Spoofed URL

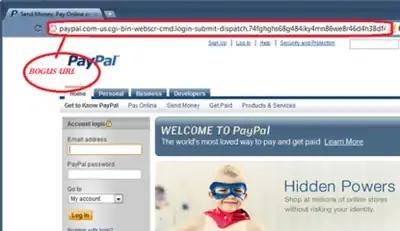
Spoofed URL contributing to PayPal phishing scam

PayPal, an e-commerce business allows money transactions to be made through the Internet and is a common target for spoofed URLs. This forgery of a legitimate PayPal website allows hackers to gain personal and financial information and thus, steal money through fraud. Along with spoof or fake emails that appear with generic greetings, misspellings, and a false sense of urgency, spoofed URLs are an easy way for hackers to violate one’s PayPal privacy. For example, www.paypalsecure.com, includes the name, but is a spoofed URL designed to deceive. Remember to always log into PayPal through a new window browser and never log in through email. In the case that you do receive a suspected spoofed URL, forward the entire email to spoof@PayPal.com to help prevent the URL from tricking other PayPal users.